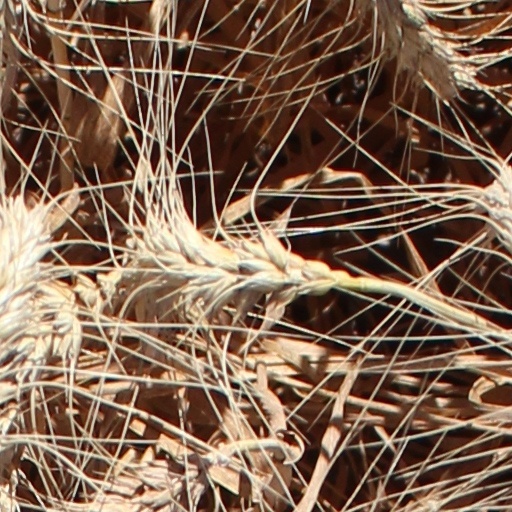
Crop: wheat